Der 100. Psalm

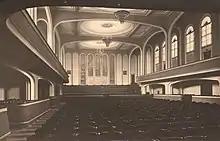
Konzerthaus Breslau, c. 1925

Reger completed the composition of the psalm by adding three more movements from May to August 1909. Edition Peters in Leipzig published the work, beginning in September 1909 with the vocal score, for which Reger prepared the piano reduction. The full score and the parts appeared in December that year. The complete work was premiered simultaneously on 23February 1910 in Chemnitz and Breslau. In Chemnitz, Reger conducted at the church of St.Lukas the church choir and the municipal orchestra (Städtische Kapelle), with Georg Stolz at the organ. In Breslau, Georg Dohrn conducted the Sing-Akademie and the Orchester-Verein, with organist Max Ansorge. A reviewer wrote in the trade paper "Neue Musik-Zeitung":